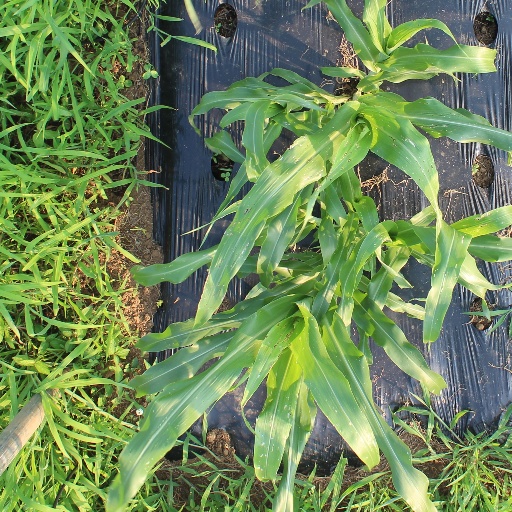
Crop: sorghum